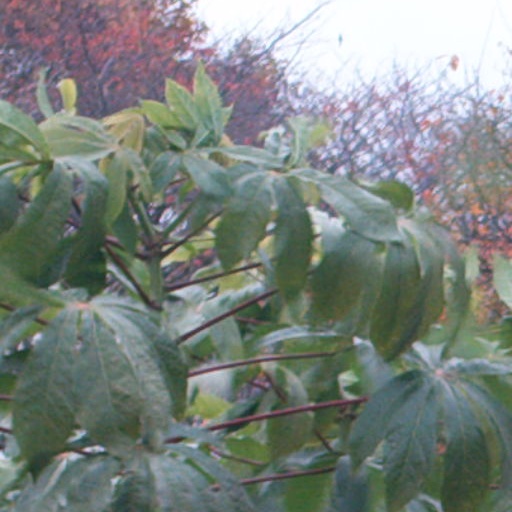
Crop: cassava